Viran Rydkvist

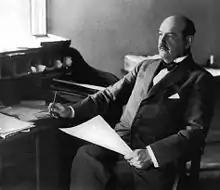
Rydkvist made her first major stage appearance with Albert Ranft's company.

Under the auspices of Ranft's company, Rydkvist was associated with the Folkan theatre from 1900 to 1903, and arrived at the theatre scene of Gothenburg where she made her first major stage appearance. engaged her to appear at the Folkteatern, and she was cast in several revue performances, farces, and comedies, until 1922. During this time, she toured with Engdahl's ensemble, and subsequently founded her own troupe. Her strong point on stage was her soprano voice, and she began to appear not only in light comic roles but also played fully developed characters. After 1922, she moved to Stockholm where she continued to perform pieces at the Vasateatern. She also appeared on the radio and in cinemas. She soon began to make a name for herself in films such as "Swing it, magistern!" (1940), where she played the headmistress Agda Löfbeck, and "Magistrarna på sommarlov" (1941), which also starred Alice Babs.